Question: What color is the man's shirt?
Tambaya: Menene launin rigar mutumin?
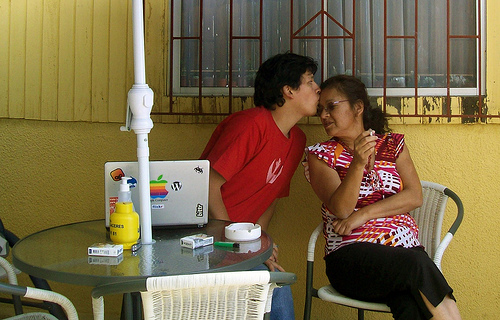
Answer: Red.
Amsa: Ja.